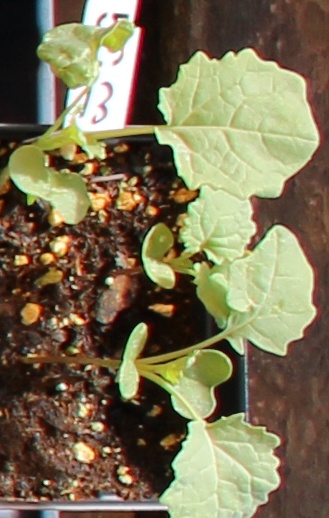
Label: Canola